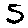
Label: 5